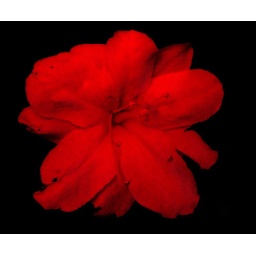
The flower is white. I turned it red by putting my finger in front of the flash. I'm magical!